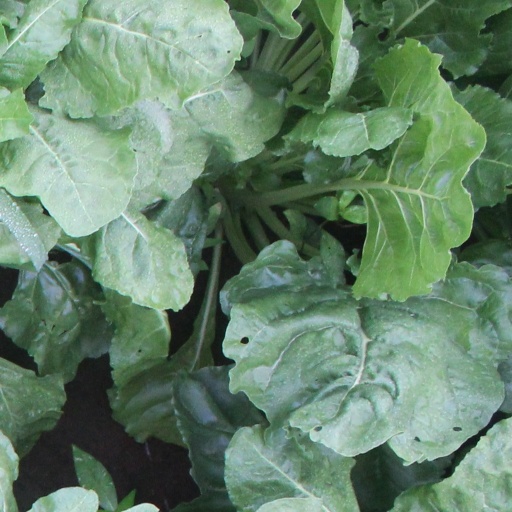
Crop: sugar beet